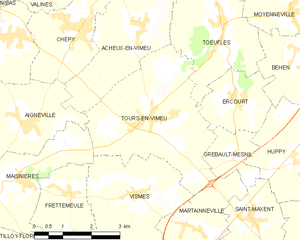
Carte des communes françaises Tours-en-Vimeu